Miguel Ángel Ponce

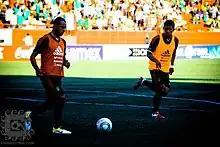
Ponce (right) with Mexico

Miguel Ángel Ponce Briseño (born 12 April 1989), also known as Pocho, is a professional footballer who plays as a left-back for Empire Strykers in the Major Arena Soccer League. Born in the United States, he played for the Mexico national team. He is an Olympic gold medalist.